Intel 80387SX

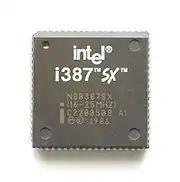
An Intel i387SX (16 MHz – 25 MHz)

The Intel 80387SX (387SX or i387SX) is the math coprocessor, also called an FPU, for the Intel 80386SX microprocessor. Introduced in 1987, it was used to perform floating-point arithmetic operations directly in hardware. The coprocessor was designed only to work with the 386SX, rather than the standard 386DX. This was because the original 80387 could not communicate with the altered 16 bit data bus of the 386SX, which was modified from the original 386DX's 32 bit data bus. The 387SX uses a 68-pin PLCC socket, just like some variants of the 80286 and the less common 80186 CPU, and was made in speeds ranging from 16 MHz to 33 MHz, matching the clock speed range of the Intel manufactured 386SX. Some chips like the IIT 3C87SX could get up to 40 MHz, matching the clock speeds of the fastest 386SX CPUs.